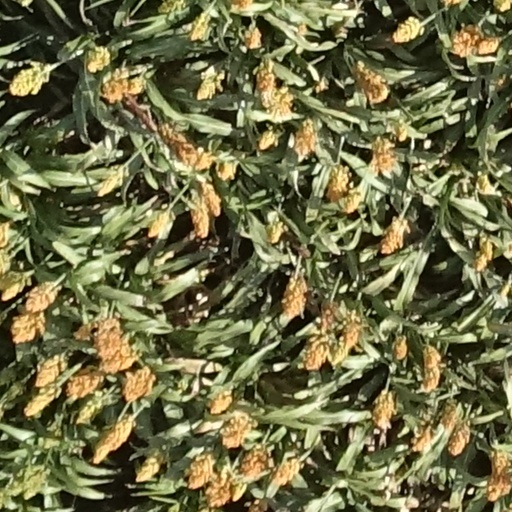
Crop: sorghum